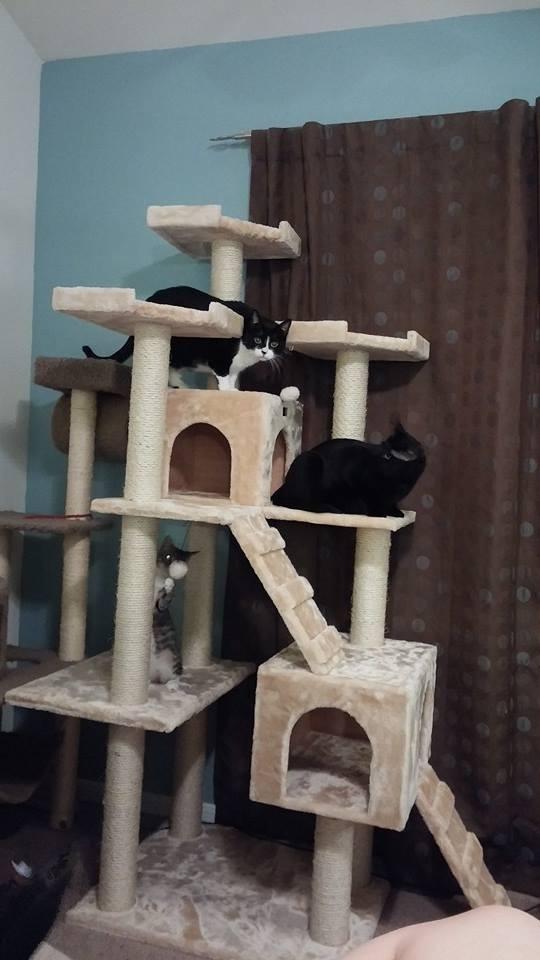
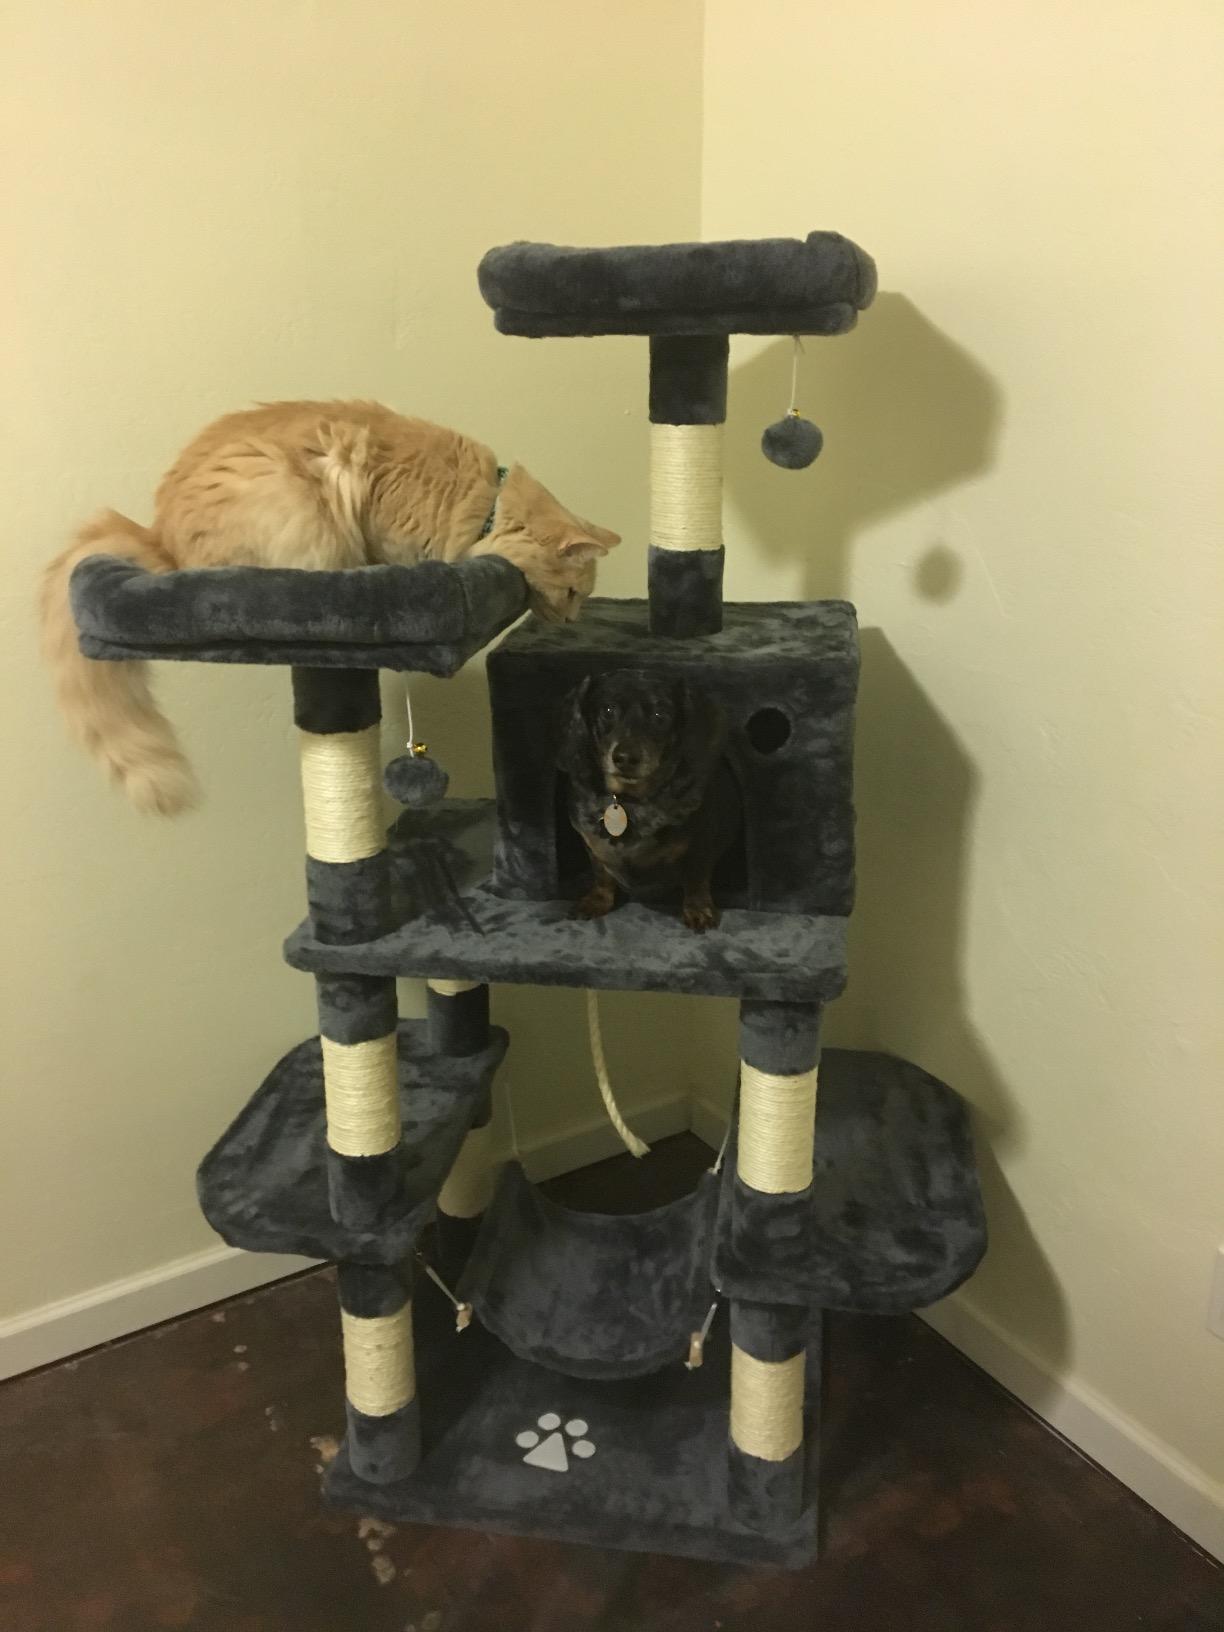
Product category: items_cat tree
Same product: no